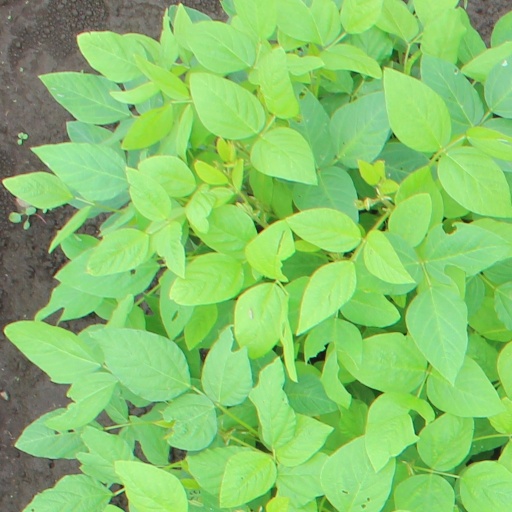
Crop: soybean